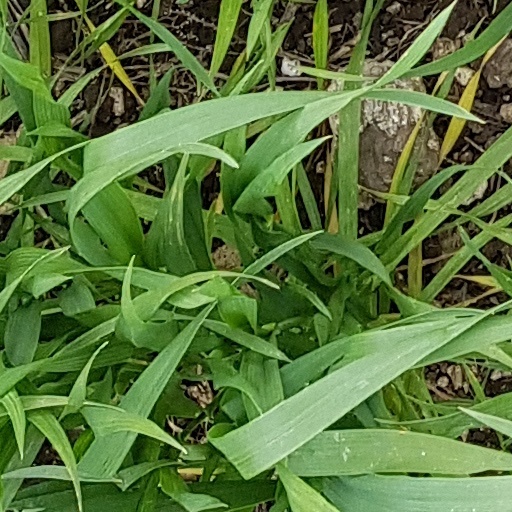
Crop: wheat